New Ross

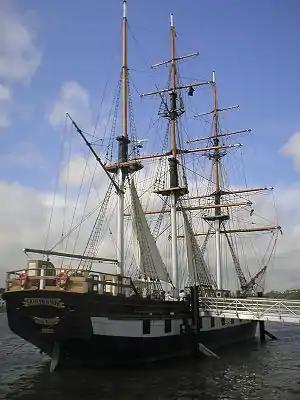
Dunbrody Ship—a full-scale replica of the original 19th century vessel.

The port town of New Ross dates from the pre-Middle Ages. The earliest settlement in this area dates to the 6th century when St. Abban of Magheranoidhe founded a monastery in what is now Irishtown. Its name, "Ros", was shortened from "Ros Mhic Treoin", or "the Wood of the Son of Treoin".